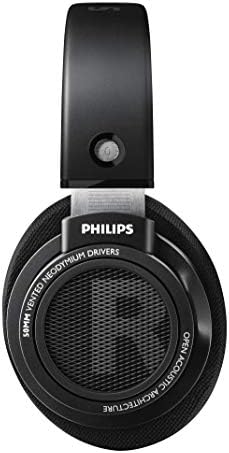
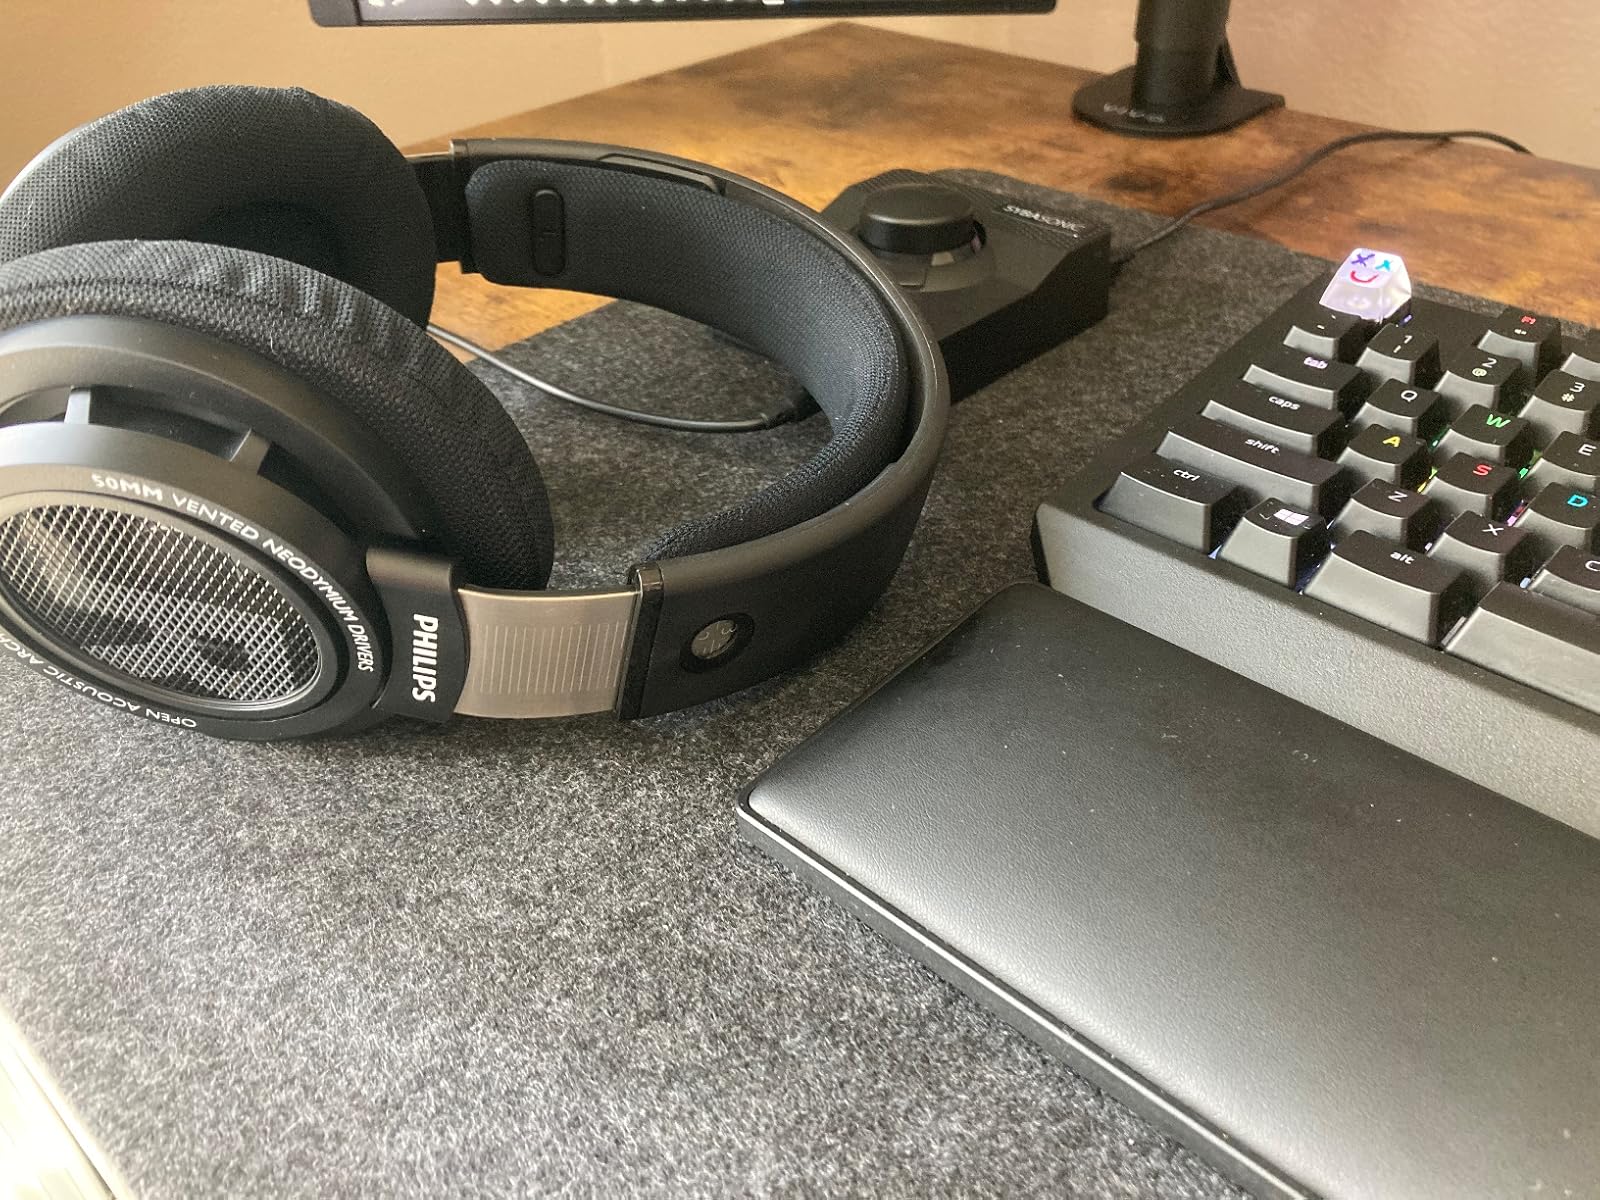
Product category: headphones
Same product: yes